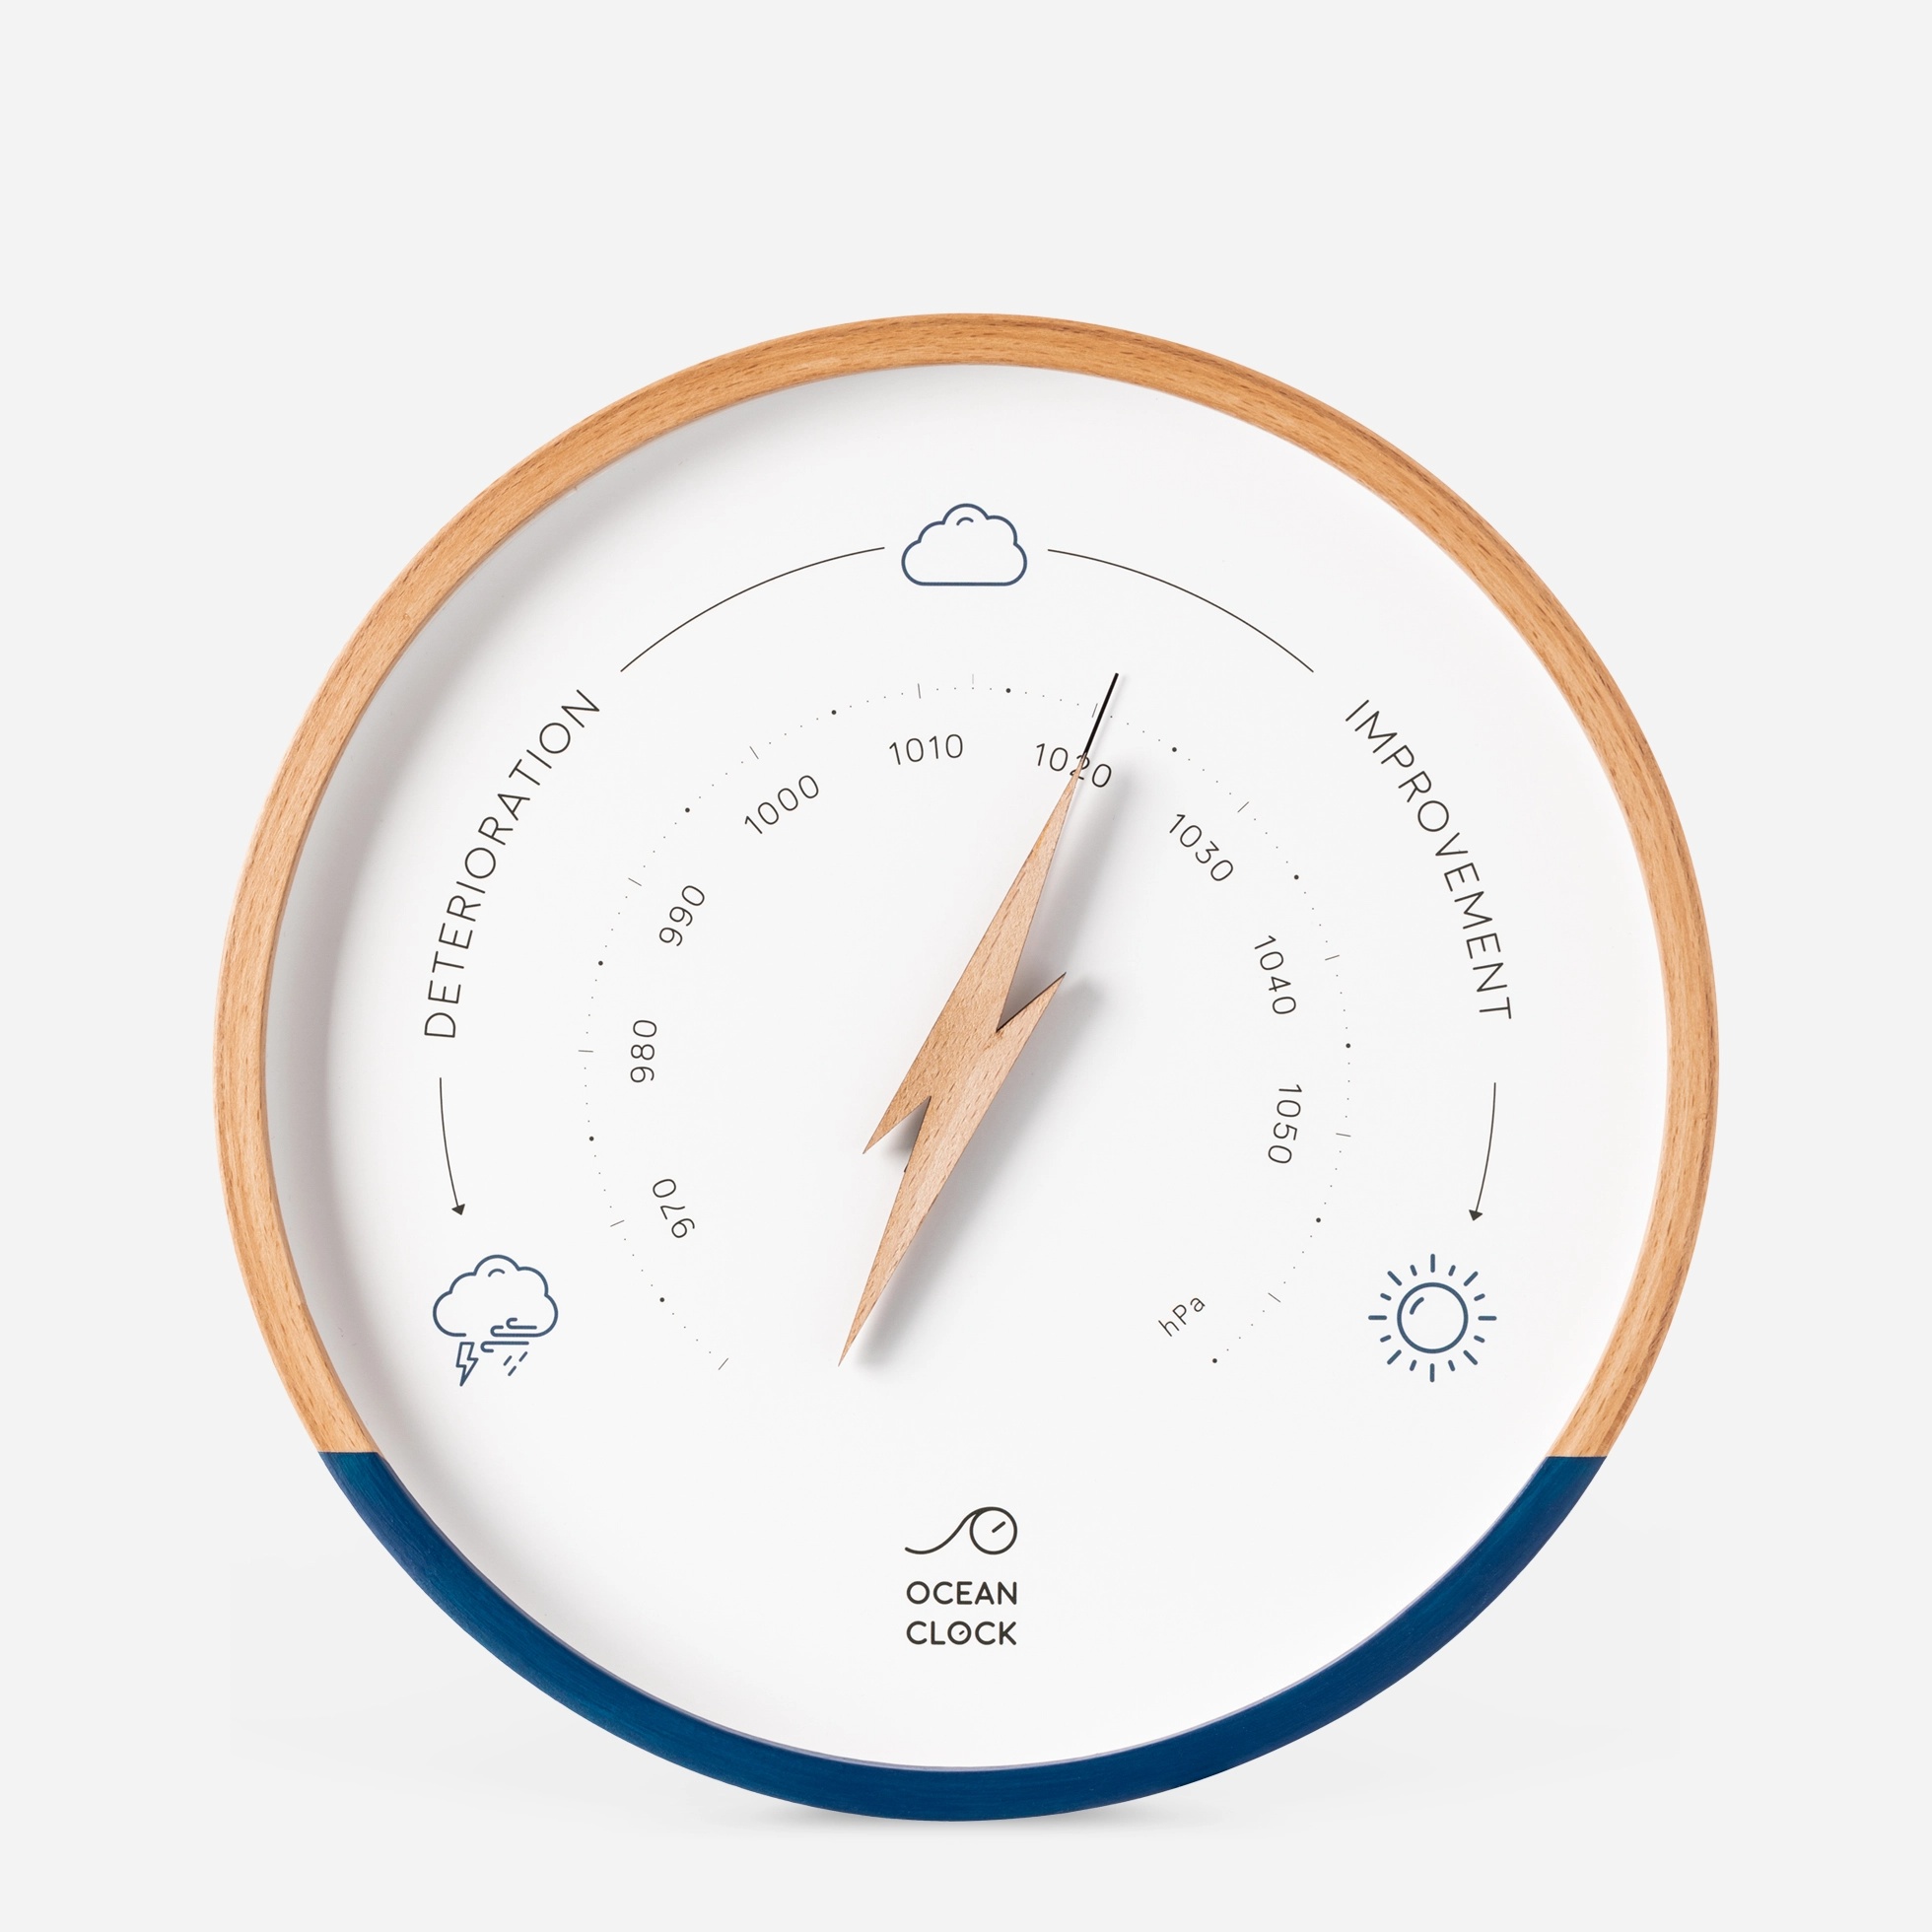
Navy Blue And White Wood Weather Barometer
MARINE BAROMETER By measuring atmospheric pressure variations, the barometer forecasts the weather for the next 12 to 24 hours. Precision +/- 3hpa Handmade in France, with a natural beech frame, black hand, and mineral glass face, & magnetic bolt-shaped pointer in beech wood Diameter: 10" Made in France
Brand: Ocean Clock
Category: Hardware > Tools > Measuring Tools & Sensors > Barometers